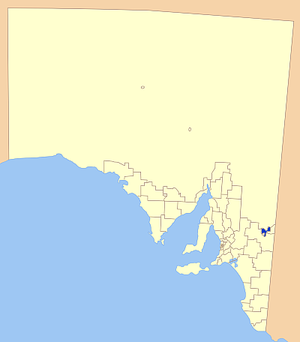
Le Conseil de Berri et Barmera est une zone d'administration locale dans le Riverland en Australie-Méridionale en Australie.